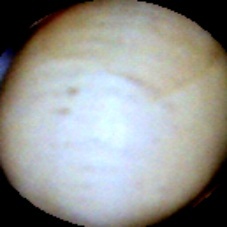
Label: Intact